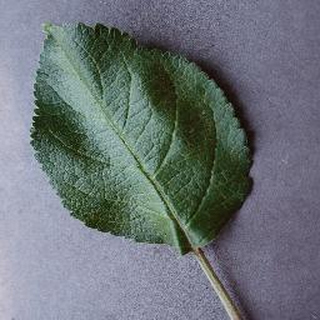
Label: healthy_apple